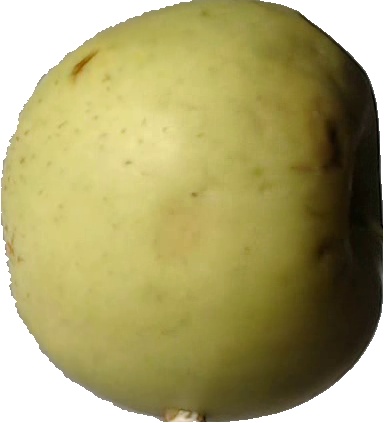
Label: apple_golden_3